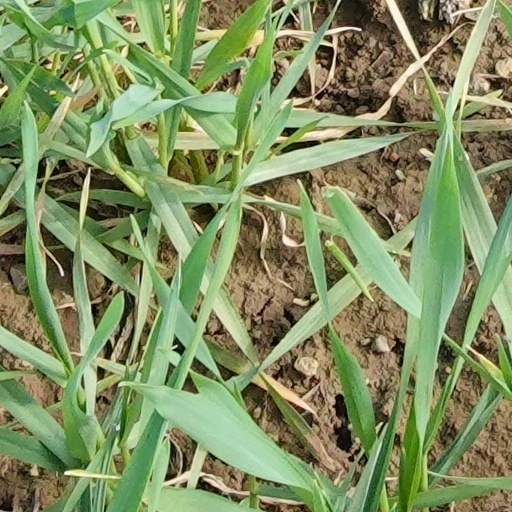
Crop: wheat